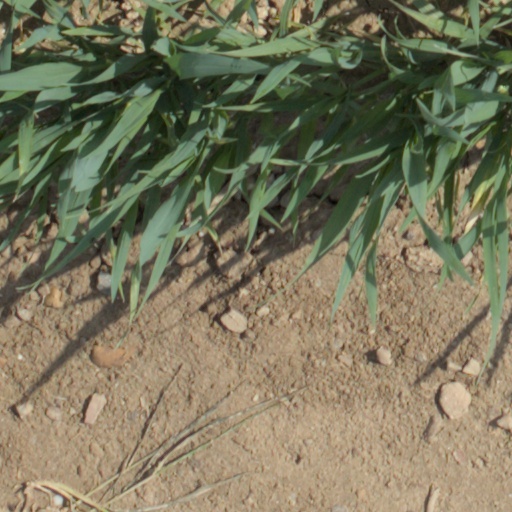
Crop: wheat